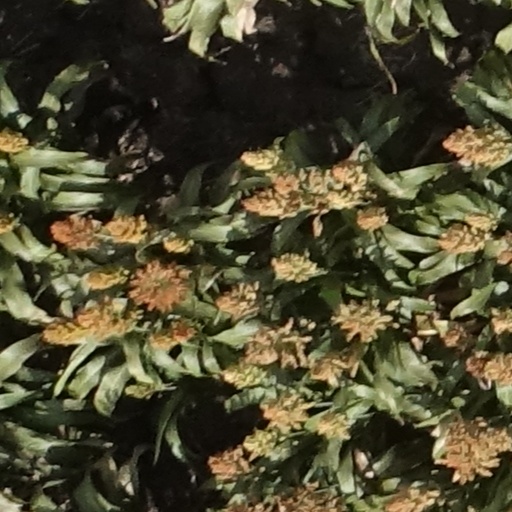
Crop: sorghum